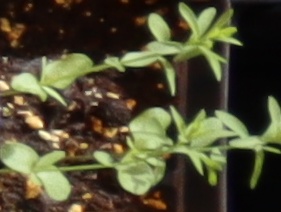
Label: Flax